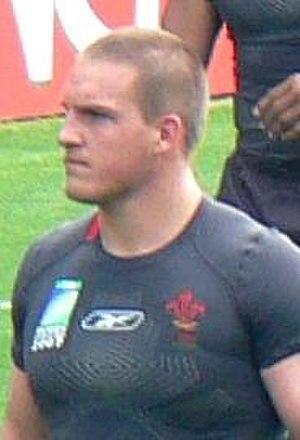
Gethin Jenkins est un joueur de rugby à XV gallois, né le 17 novembre 1980 à Llantwit Fardre. Il est pilier et mesure 1,88 pour 118 kg.
La liste des joueurs sélectionnés en équipe du pays de Galles de rugby à XV comprend 1 155 joueurs au 8 février 2020, le dernier étant Nick Tompkins retenu pour la première fois en équipe nationale le 1ᵉʳ février 2020 contre l'Italie. Le premier Gallois sélectionné est James Bevan le 19 février 1880 contre l'équipe d'Angleterre. L'ordre établi prend en compte la date de la première sélection, puis la qualité de titulaire ou remplaçant et enfin l'ordre alphabétique.